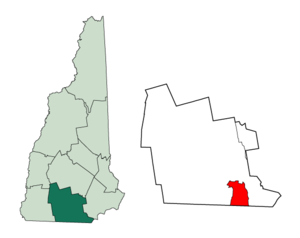
Nashua (New Hampshire)
Nashuas beliggenhed i New Hampshire
Nashua er en amerikansk by og administrativt centrum i det amerikanske county Hillsborough County i staten New Hampshire. I 2005 havde byen et indbyggertal på 87.986.